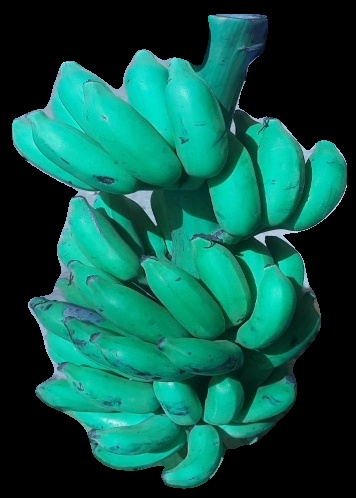
Variety: elakki-bale
Grade: grade3